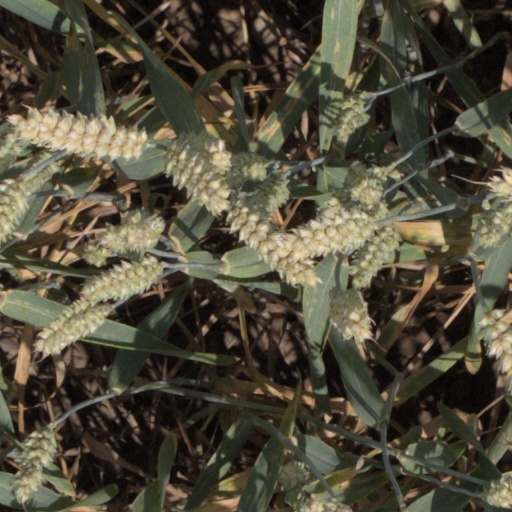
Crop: wheat